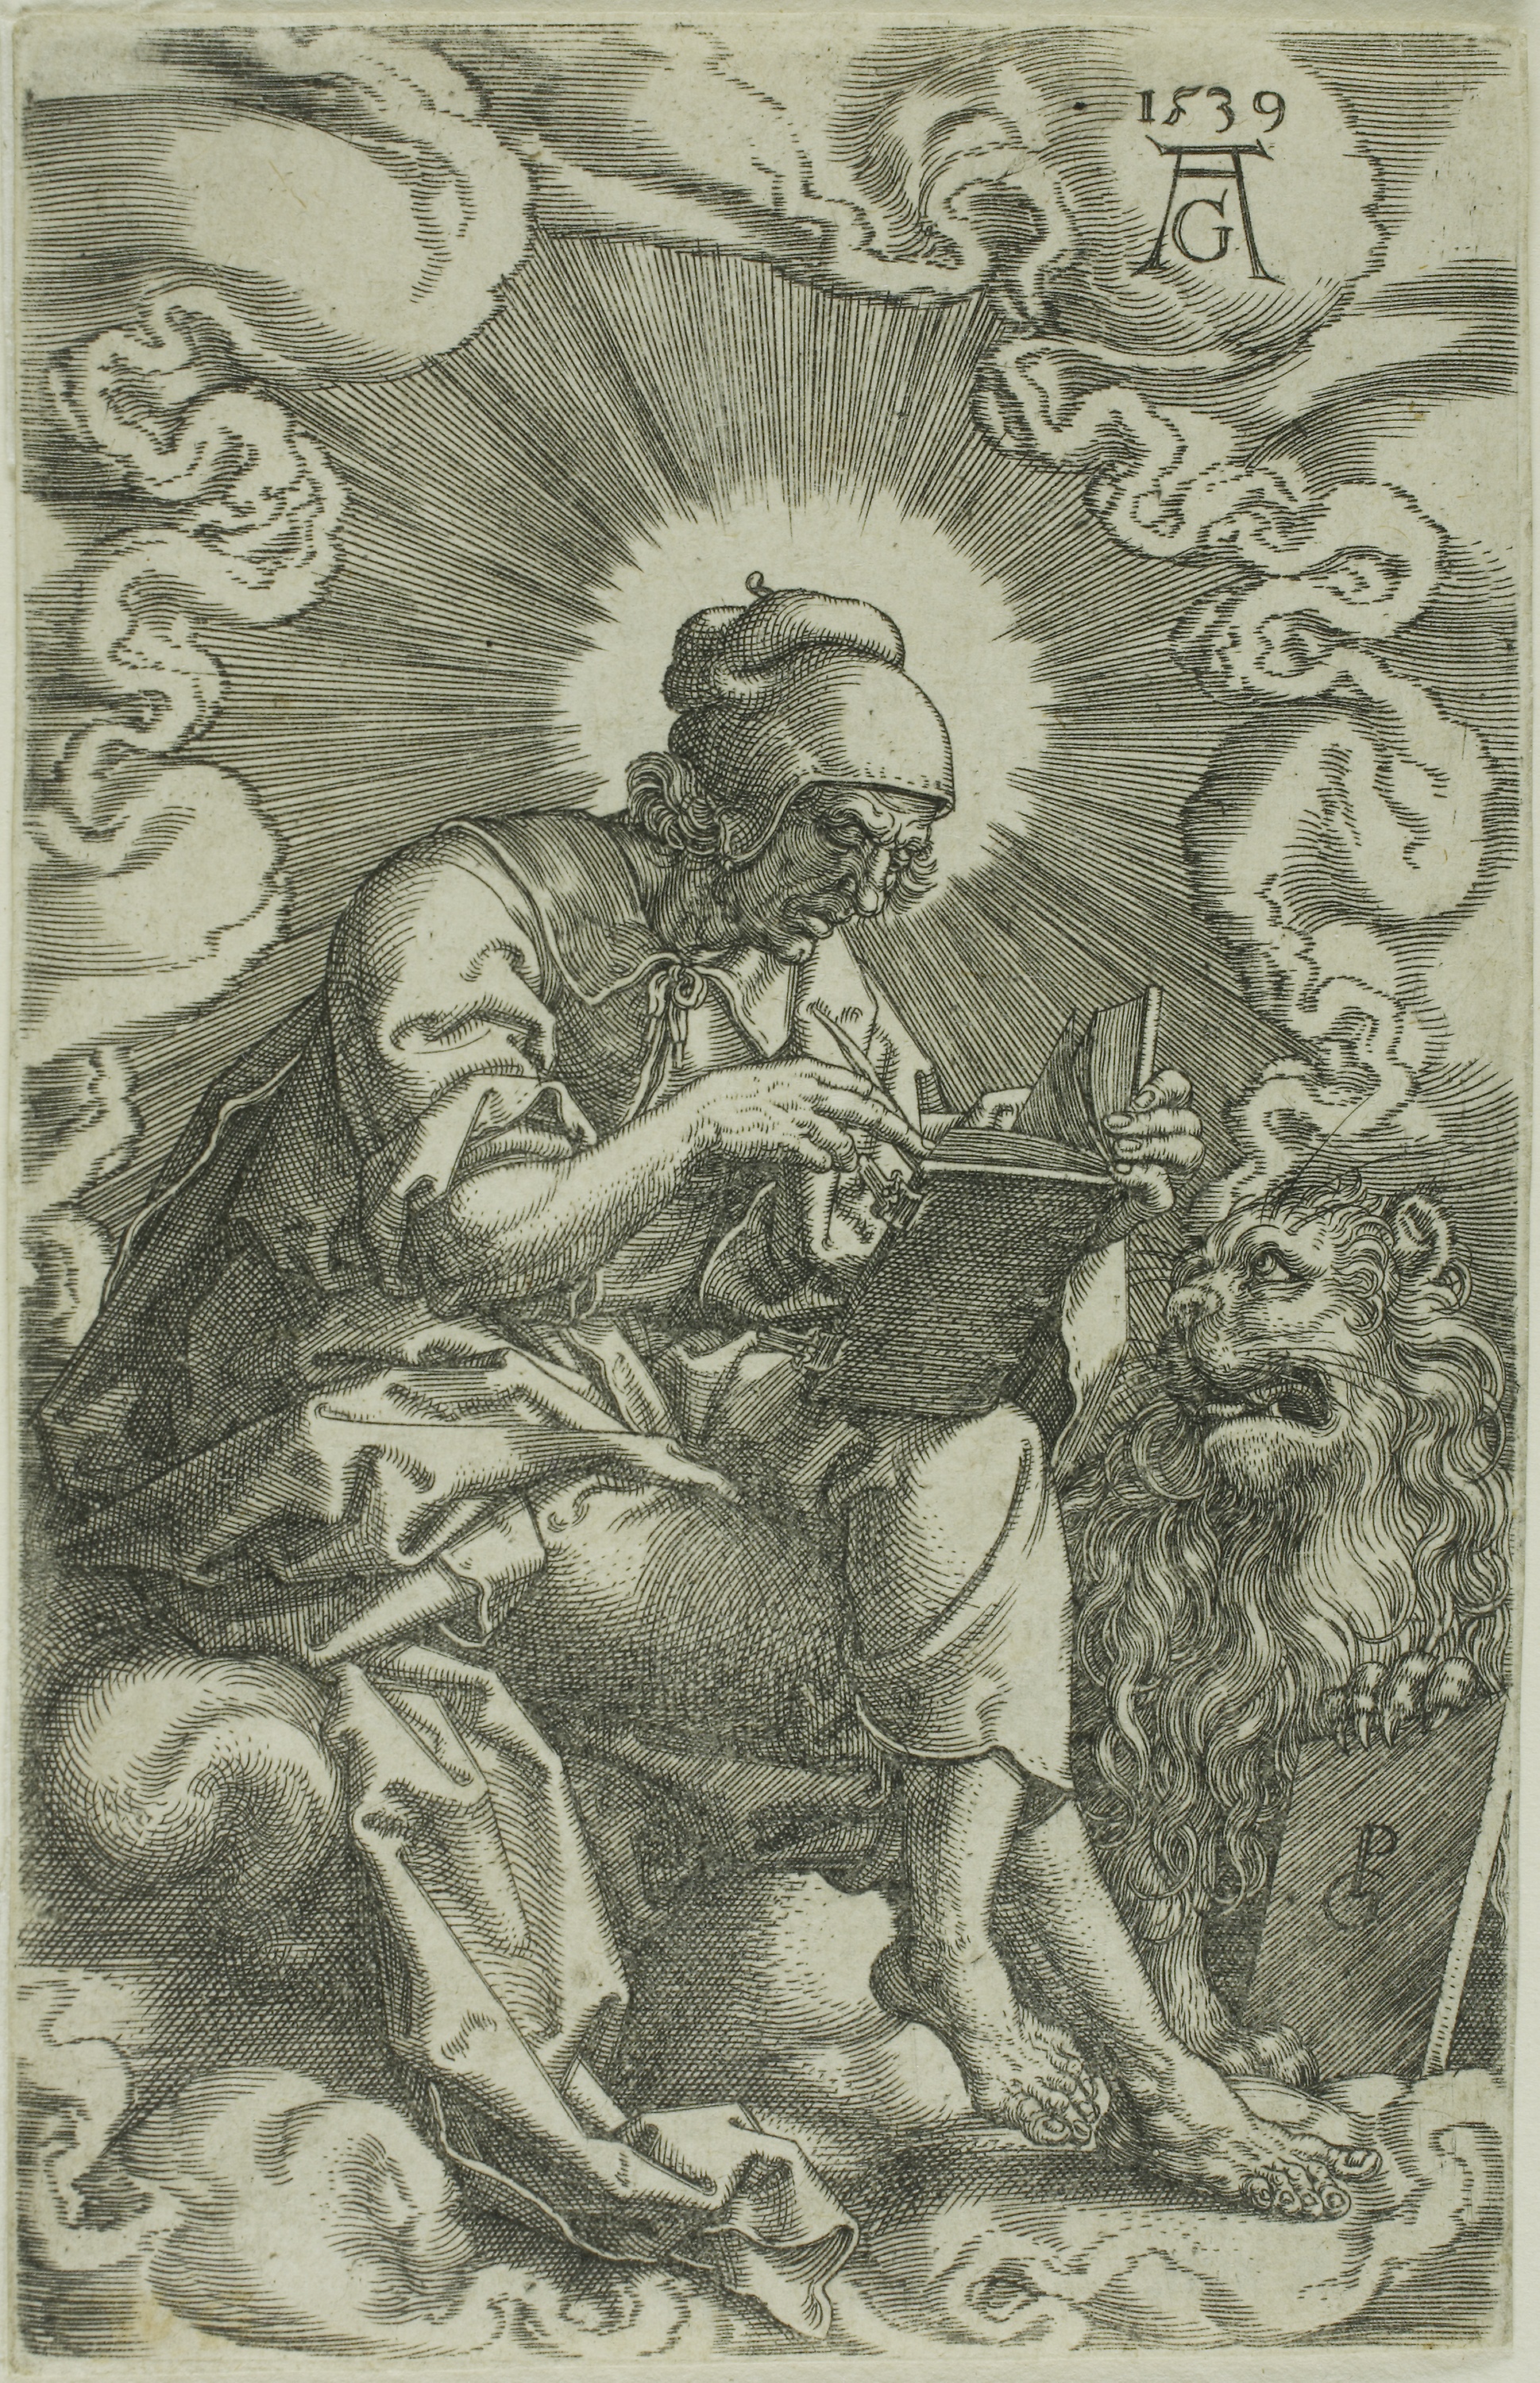
mammal, art, mythology, history, black and white, illustration, fictional character, middle ages, mythical creature, ancient history, monochrome, tapestry, tree, visual arts, drawing